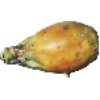
Label: cactus_fruit